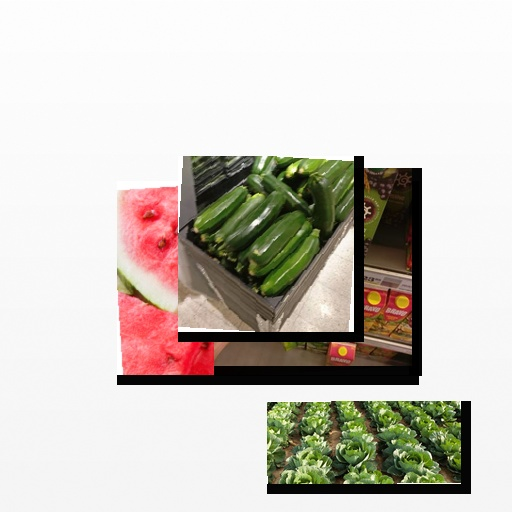
Food items: watermelon, zucchini, cabbage, apple_juice